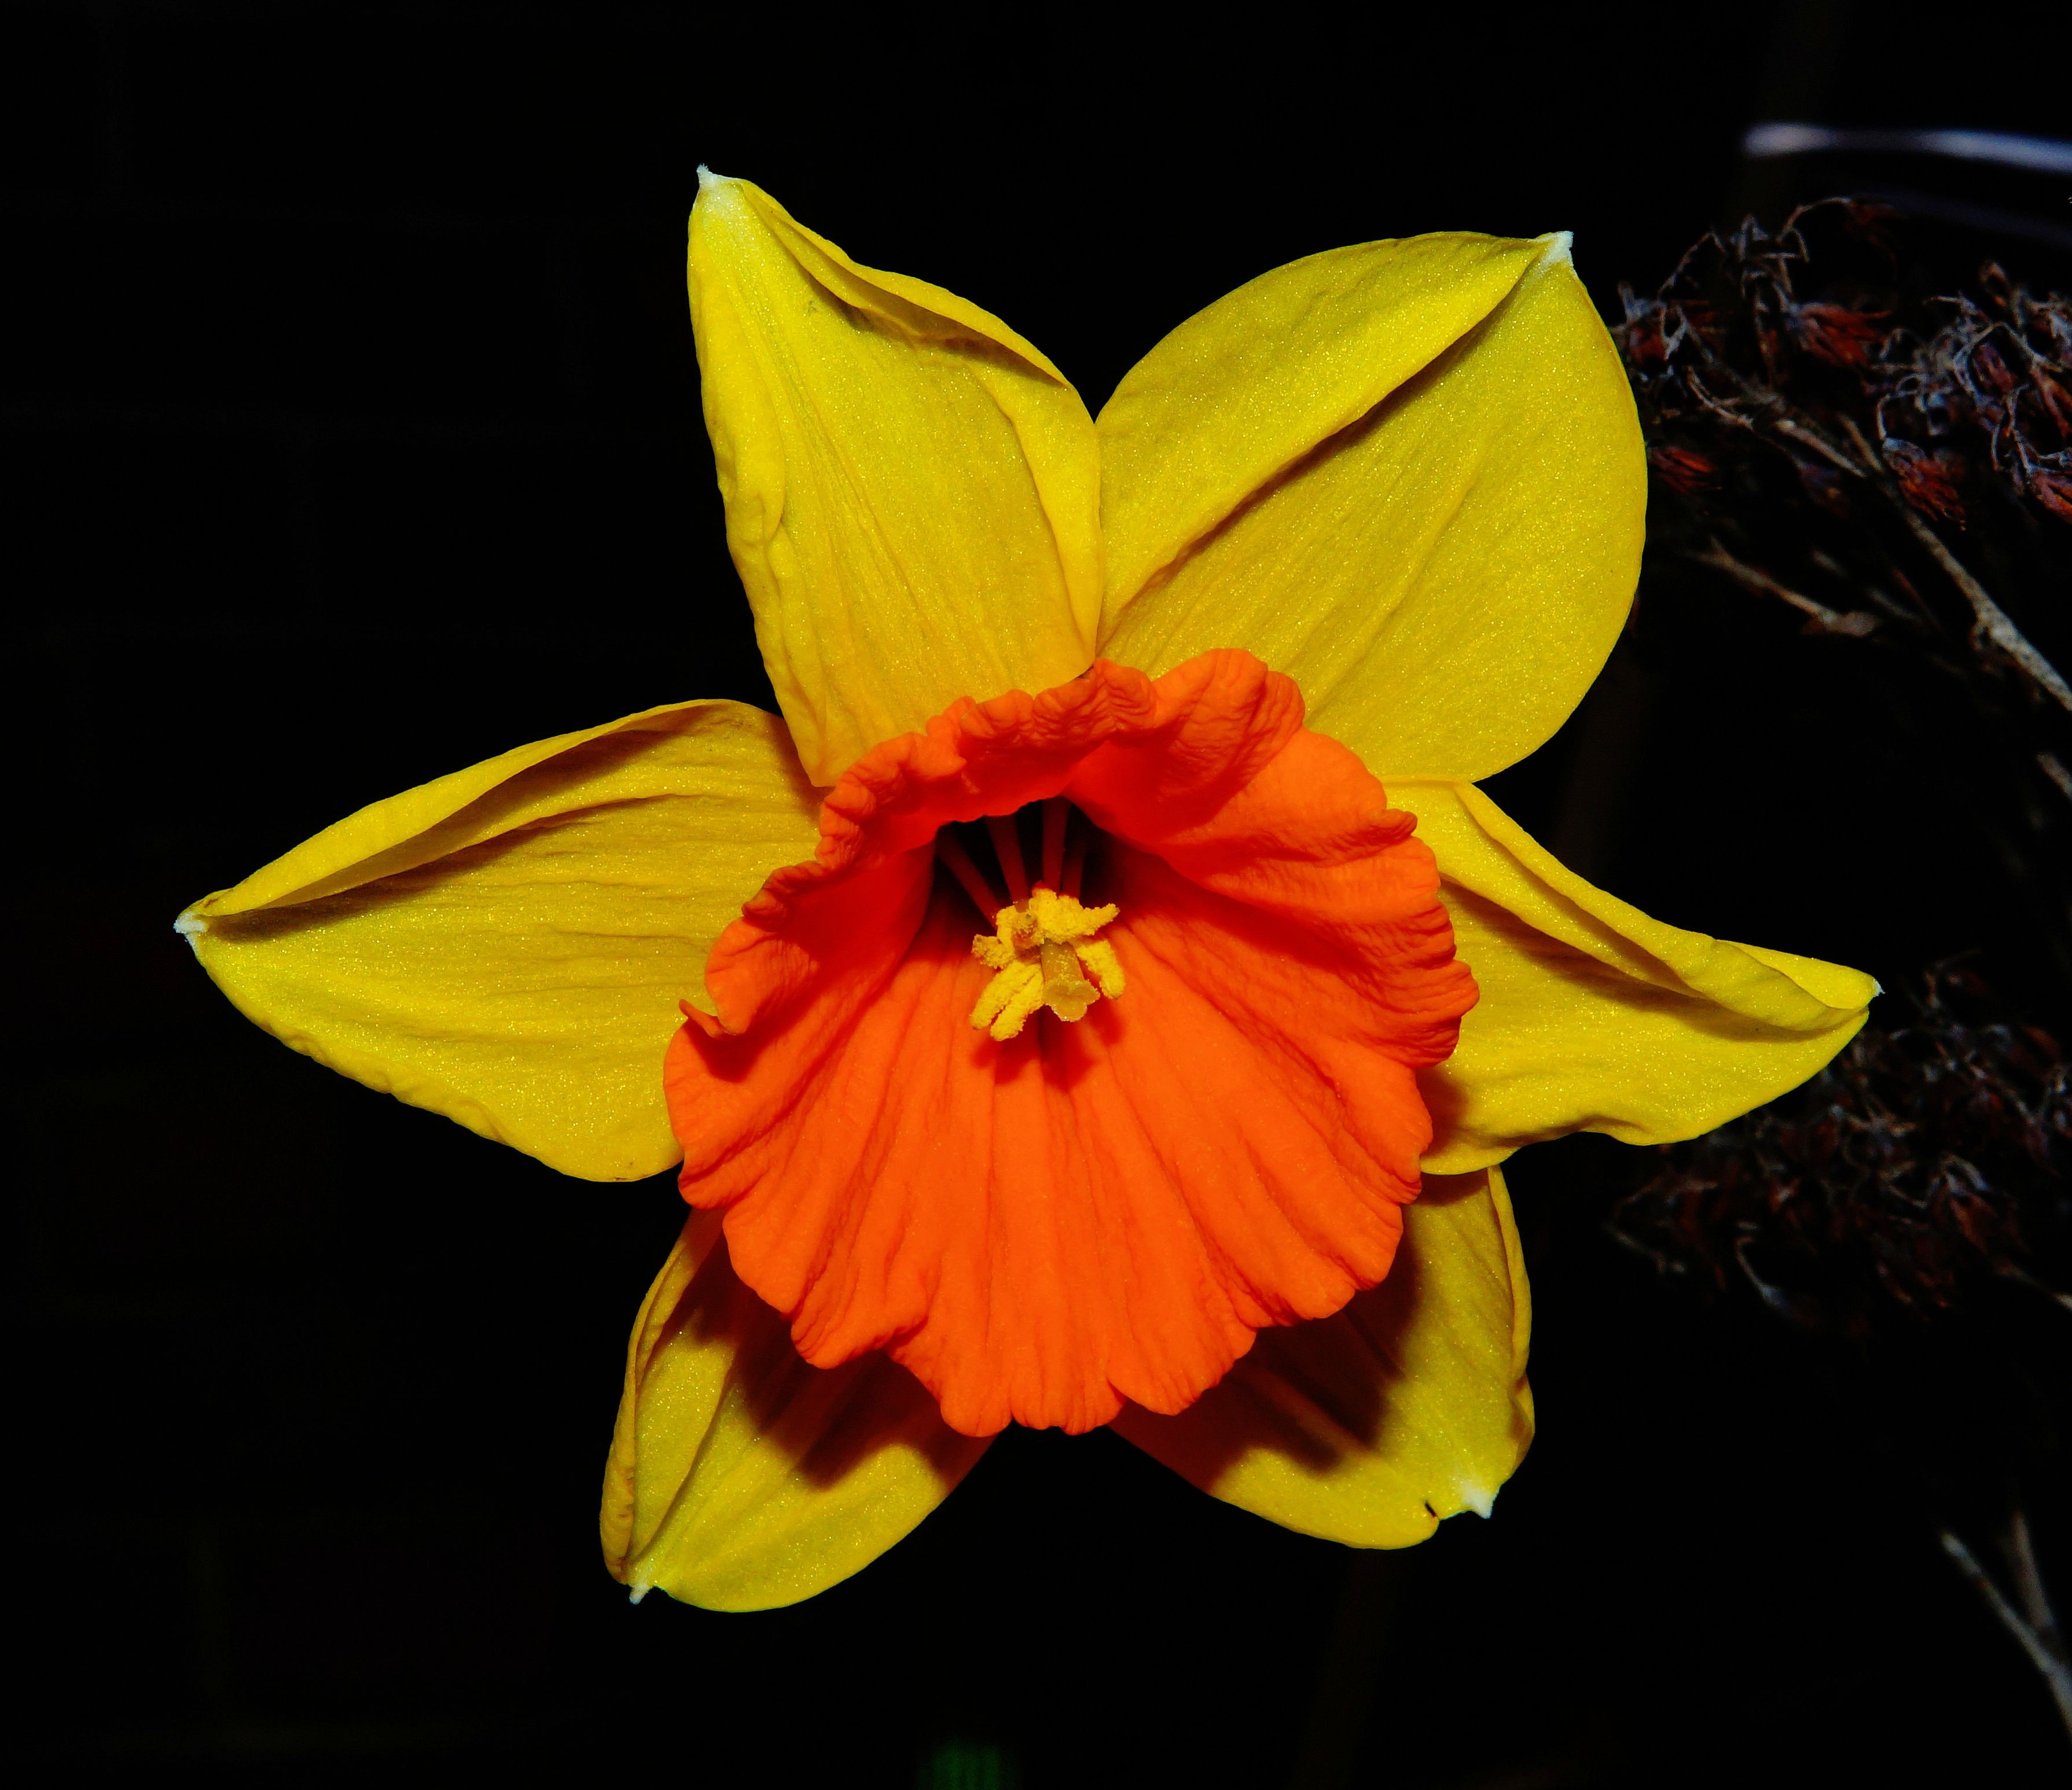
nature, blossom, plant, flower, petal, bloom, orange, spring, botany, colorful, yellow, garden, close, flora, yellow flower, holland, narcissus, macro photography, flowering plant, plant stem, land plant